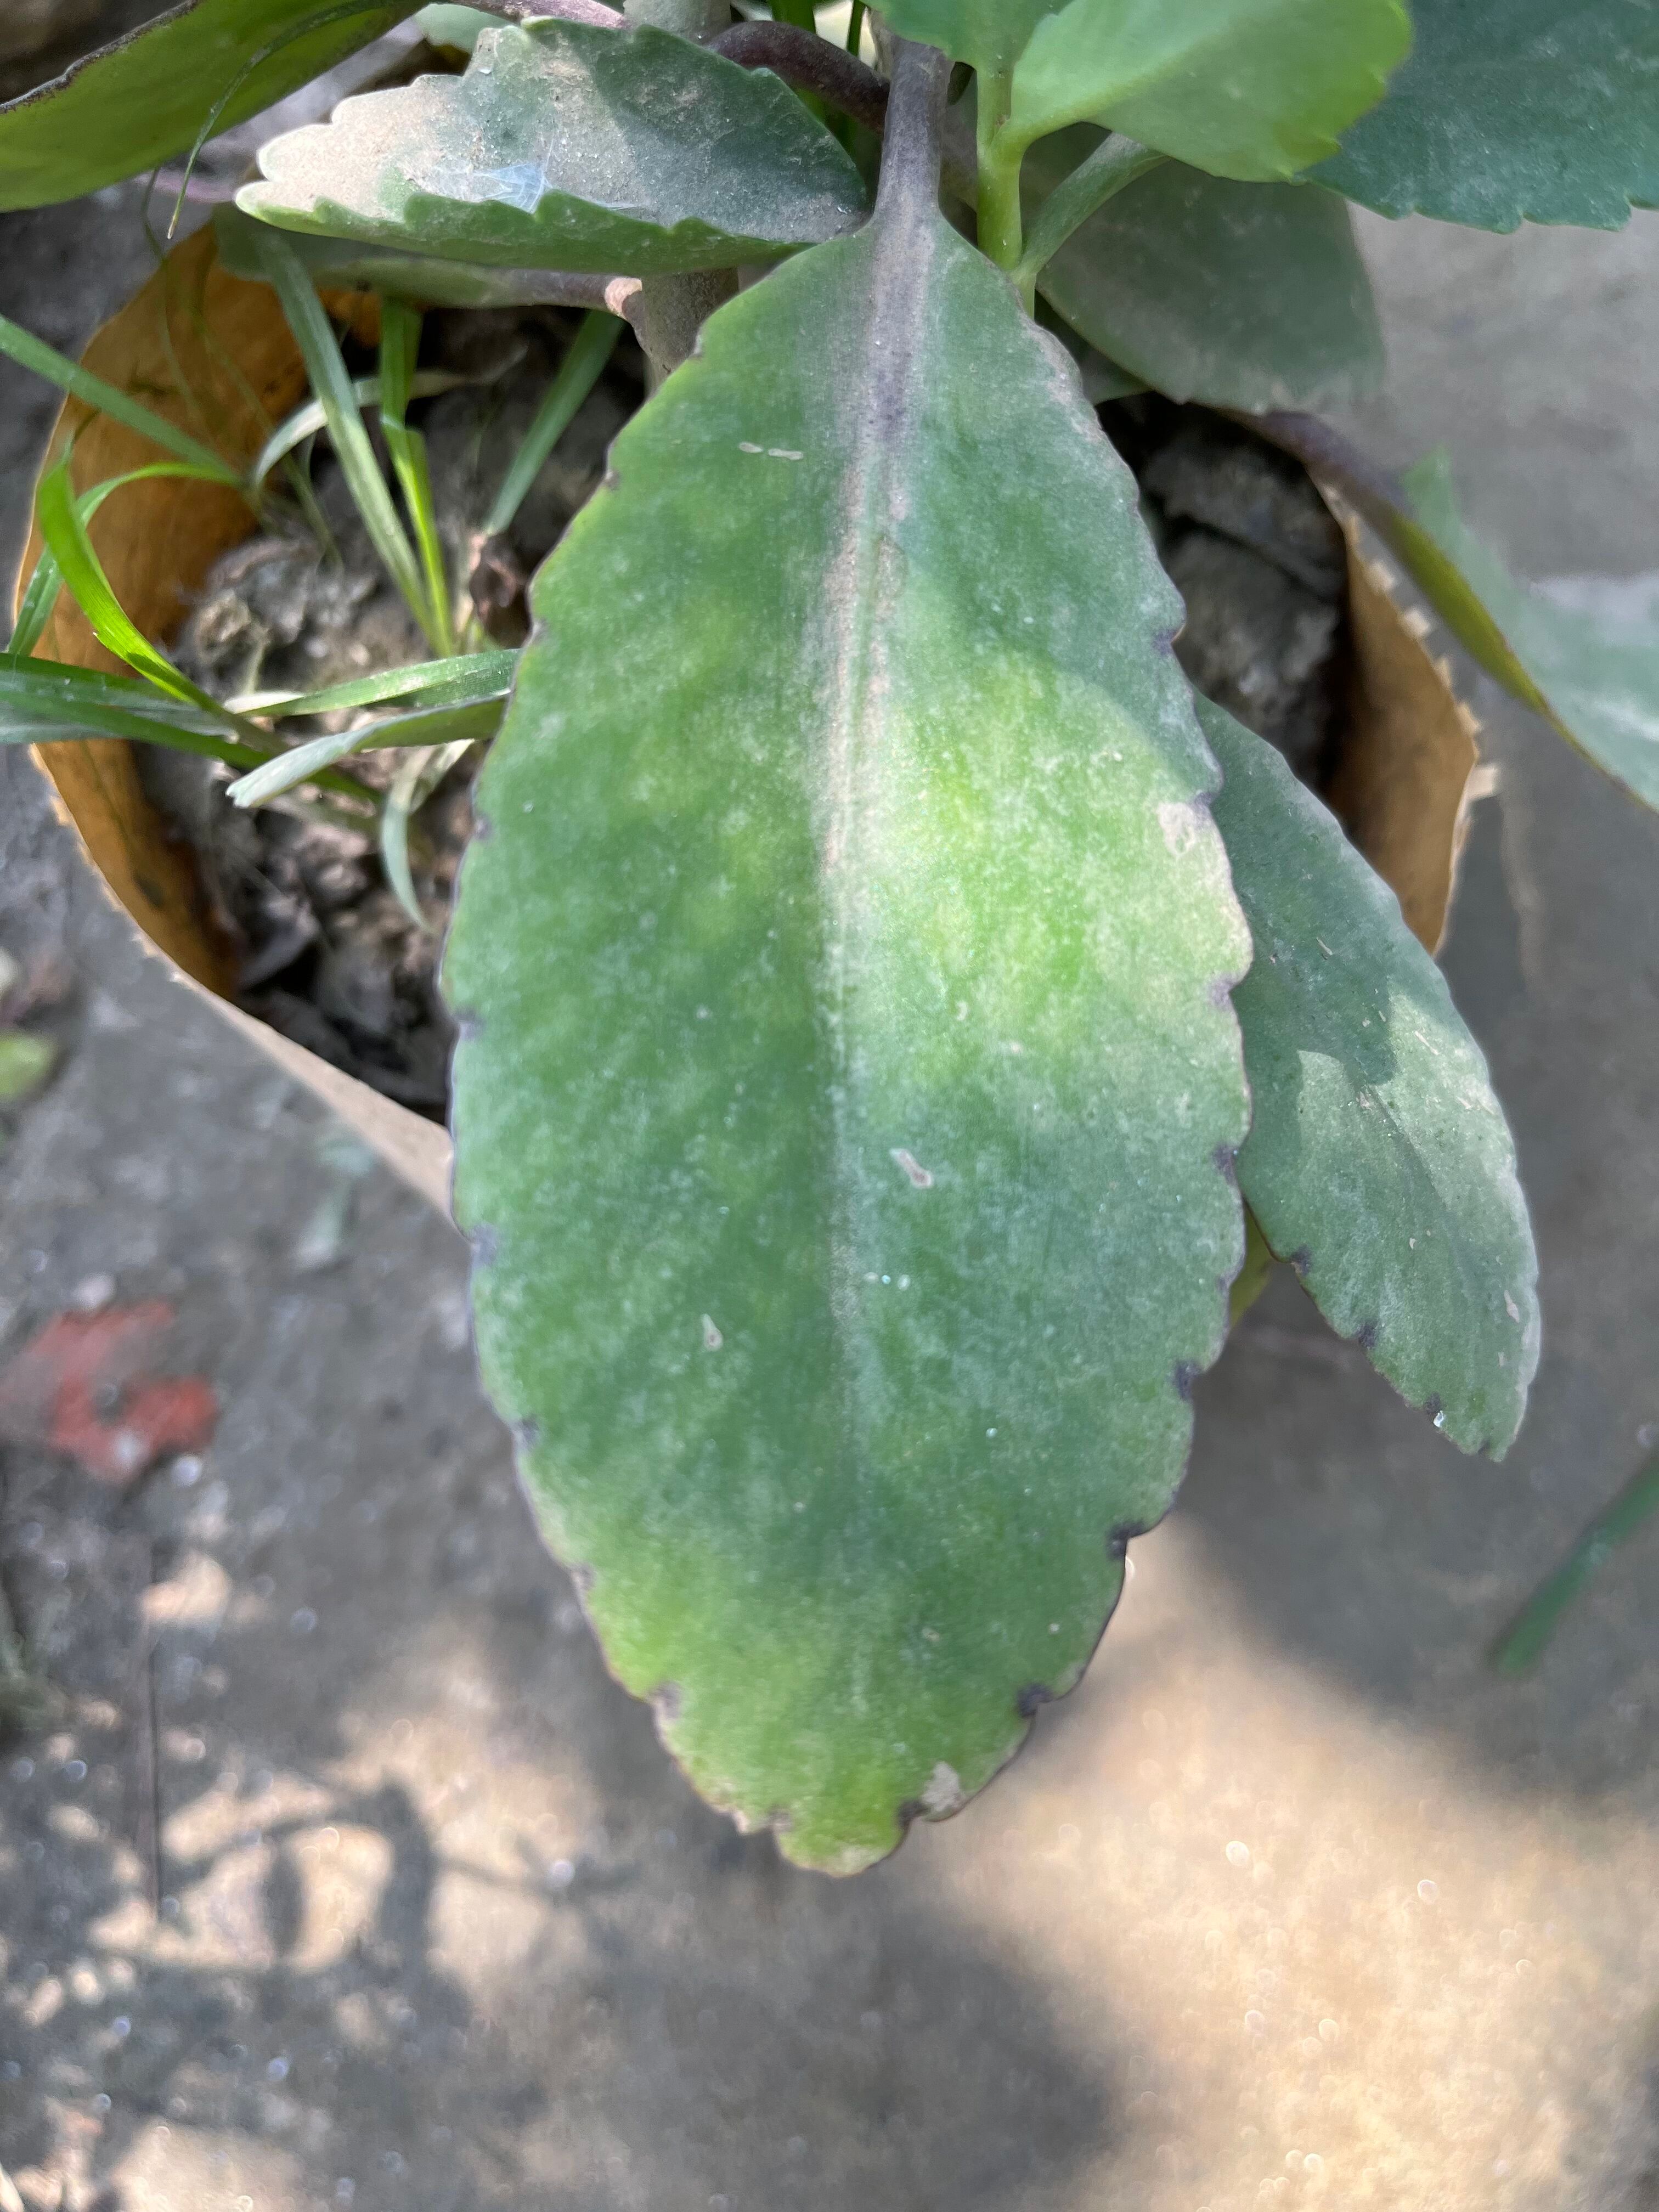
Plant species: kalanchoe-pinnata